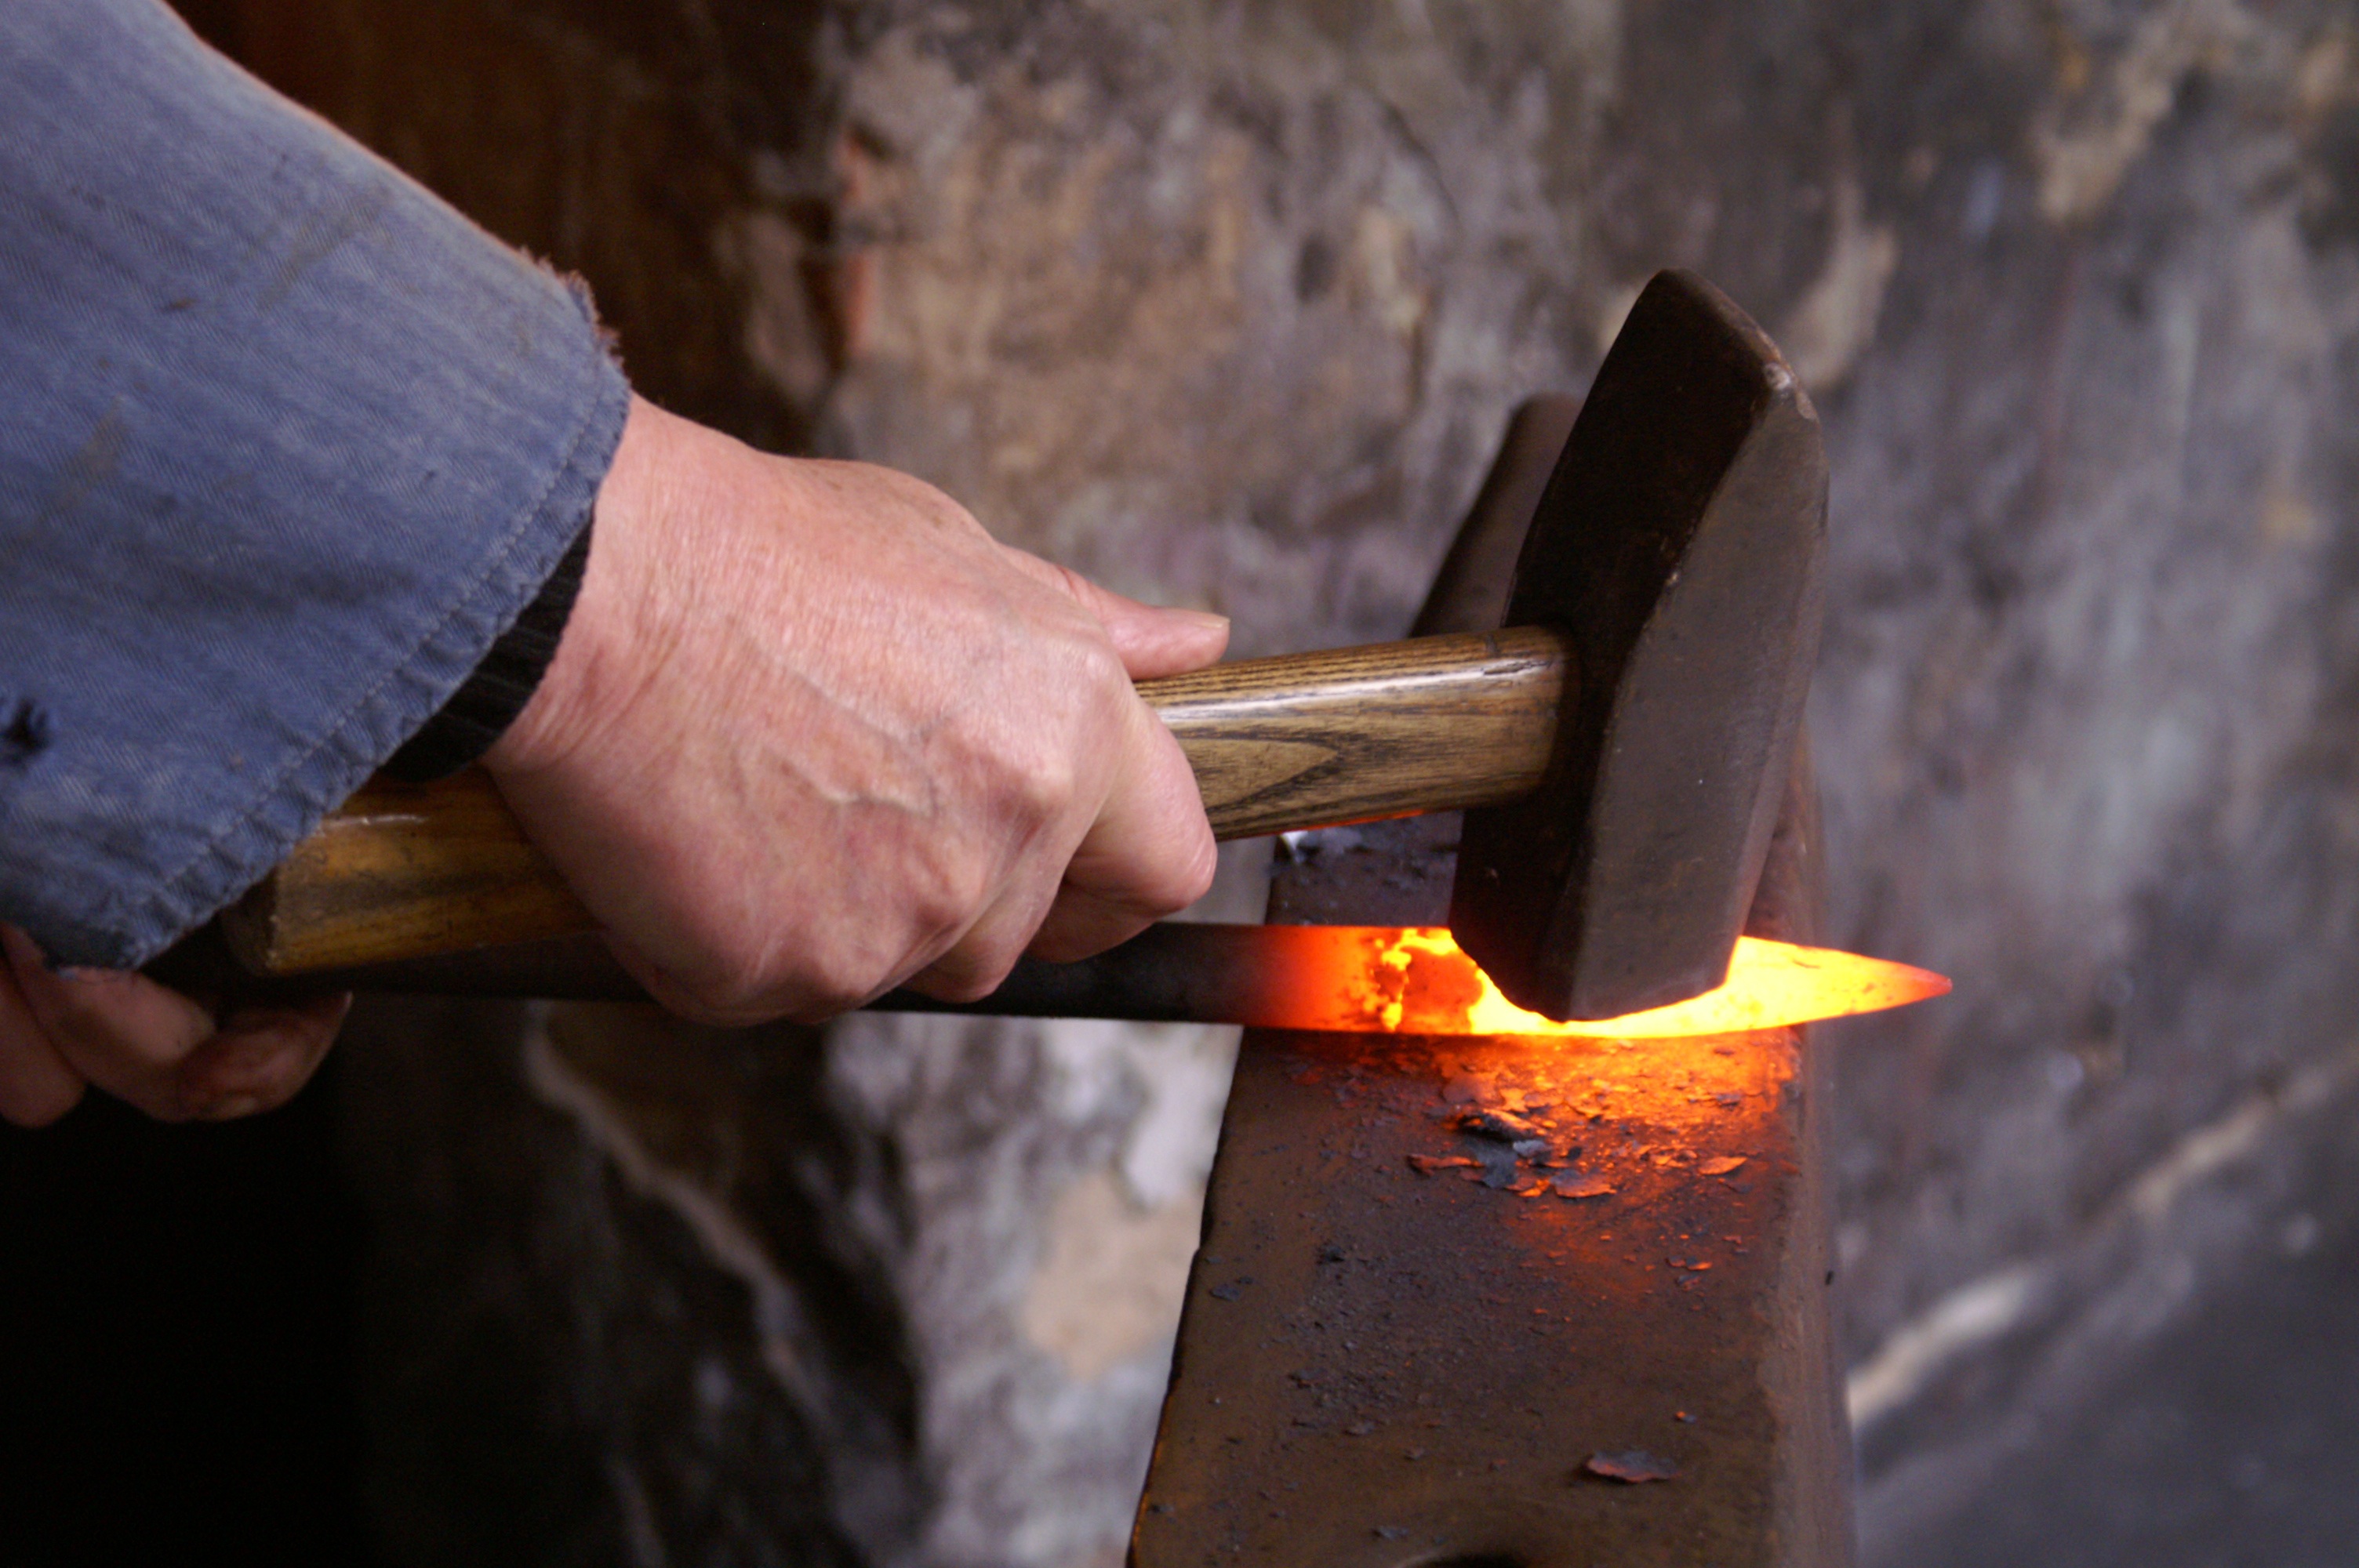
person, wood, steel, soil, glow, craft, material, hot, iron, carving, forge, form, blacksmith, metalworking, blacksmithing, man made object, metalsmith